Cucuteni–Trypillia culture

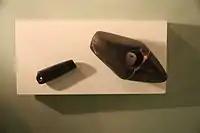
Stone tools

In terms of overall size, some of Cucuteni–Trypillia sites, such as Talianki (with a population of 15,000 and covering an area of 335 hectares) in the province of Uman Raion, Ukraine, are as large as (or perhaps even larger than) the city-states of Sumer in the Fertile Crescent, and these Eastern European settlements predate the Sumerian cities by more than half of a millennium.